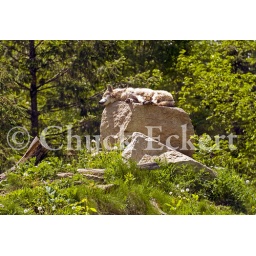
Mexican Gray Wolf sleeping on rock in sunshine.